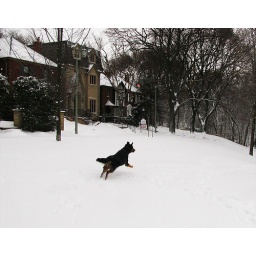
The jacket poses no apparent problems with running!(the orange dot above her head is the ball she's looking for)